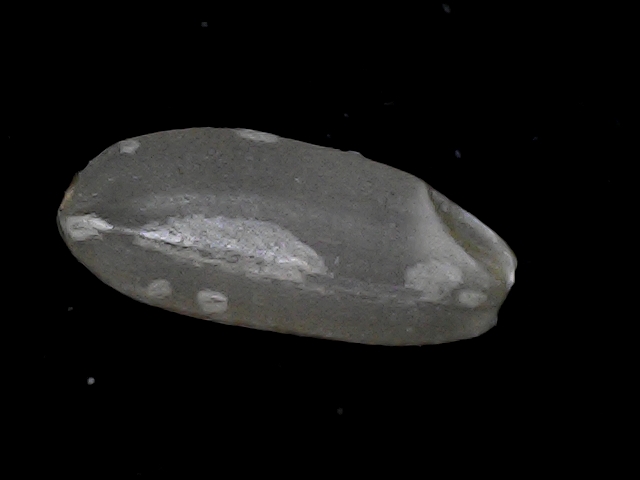
Rice variety: BD93